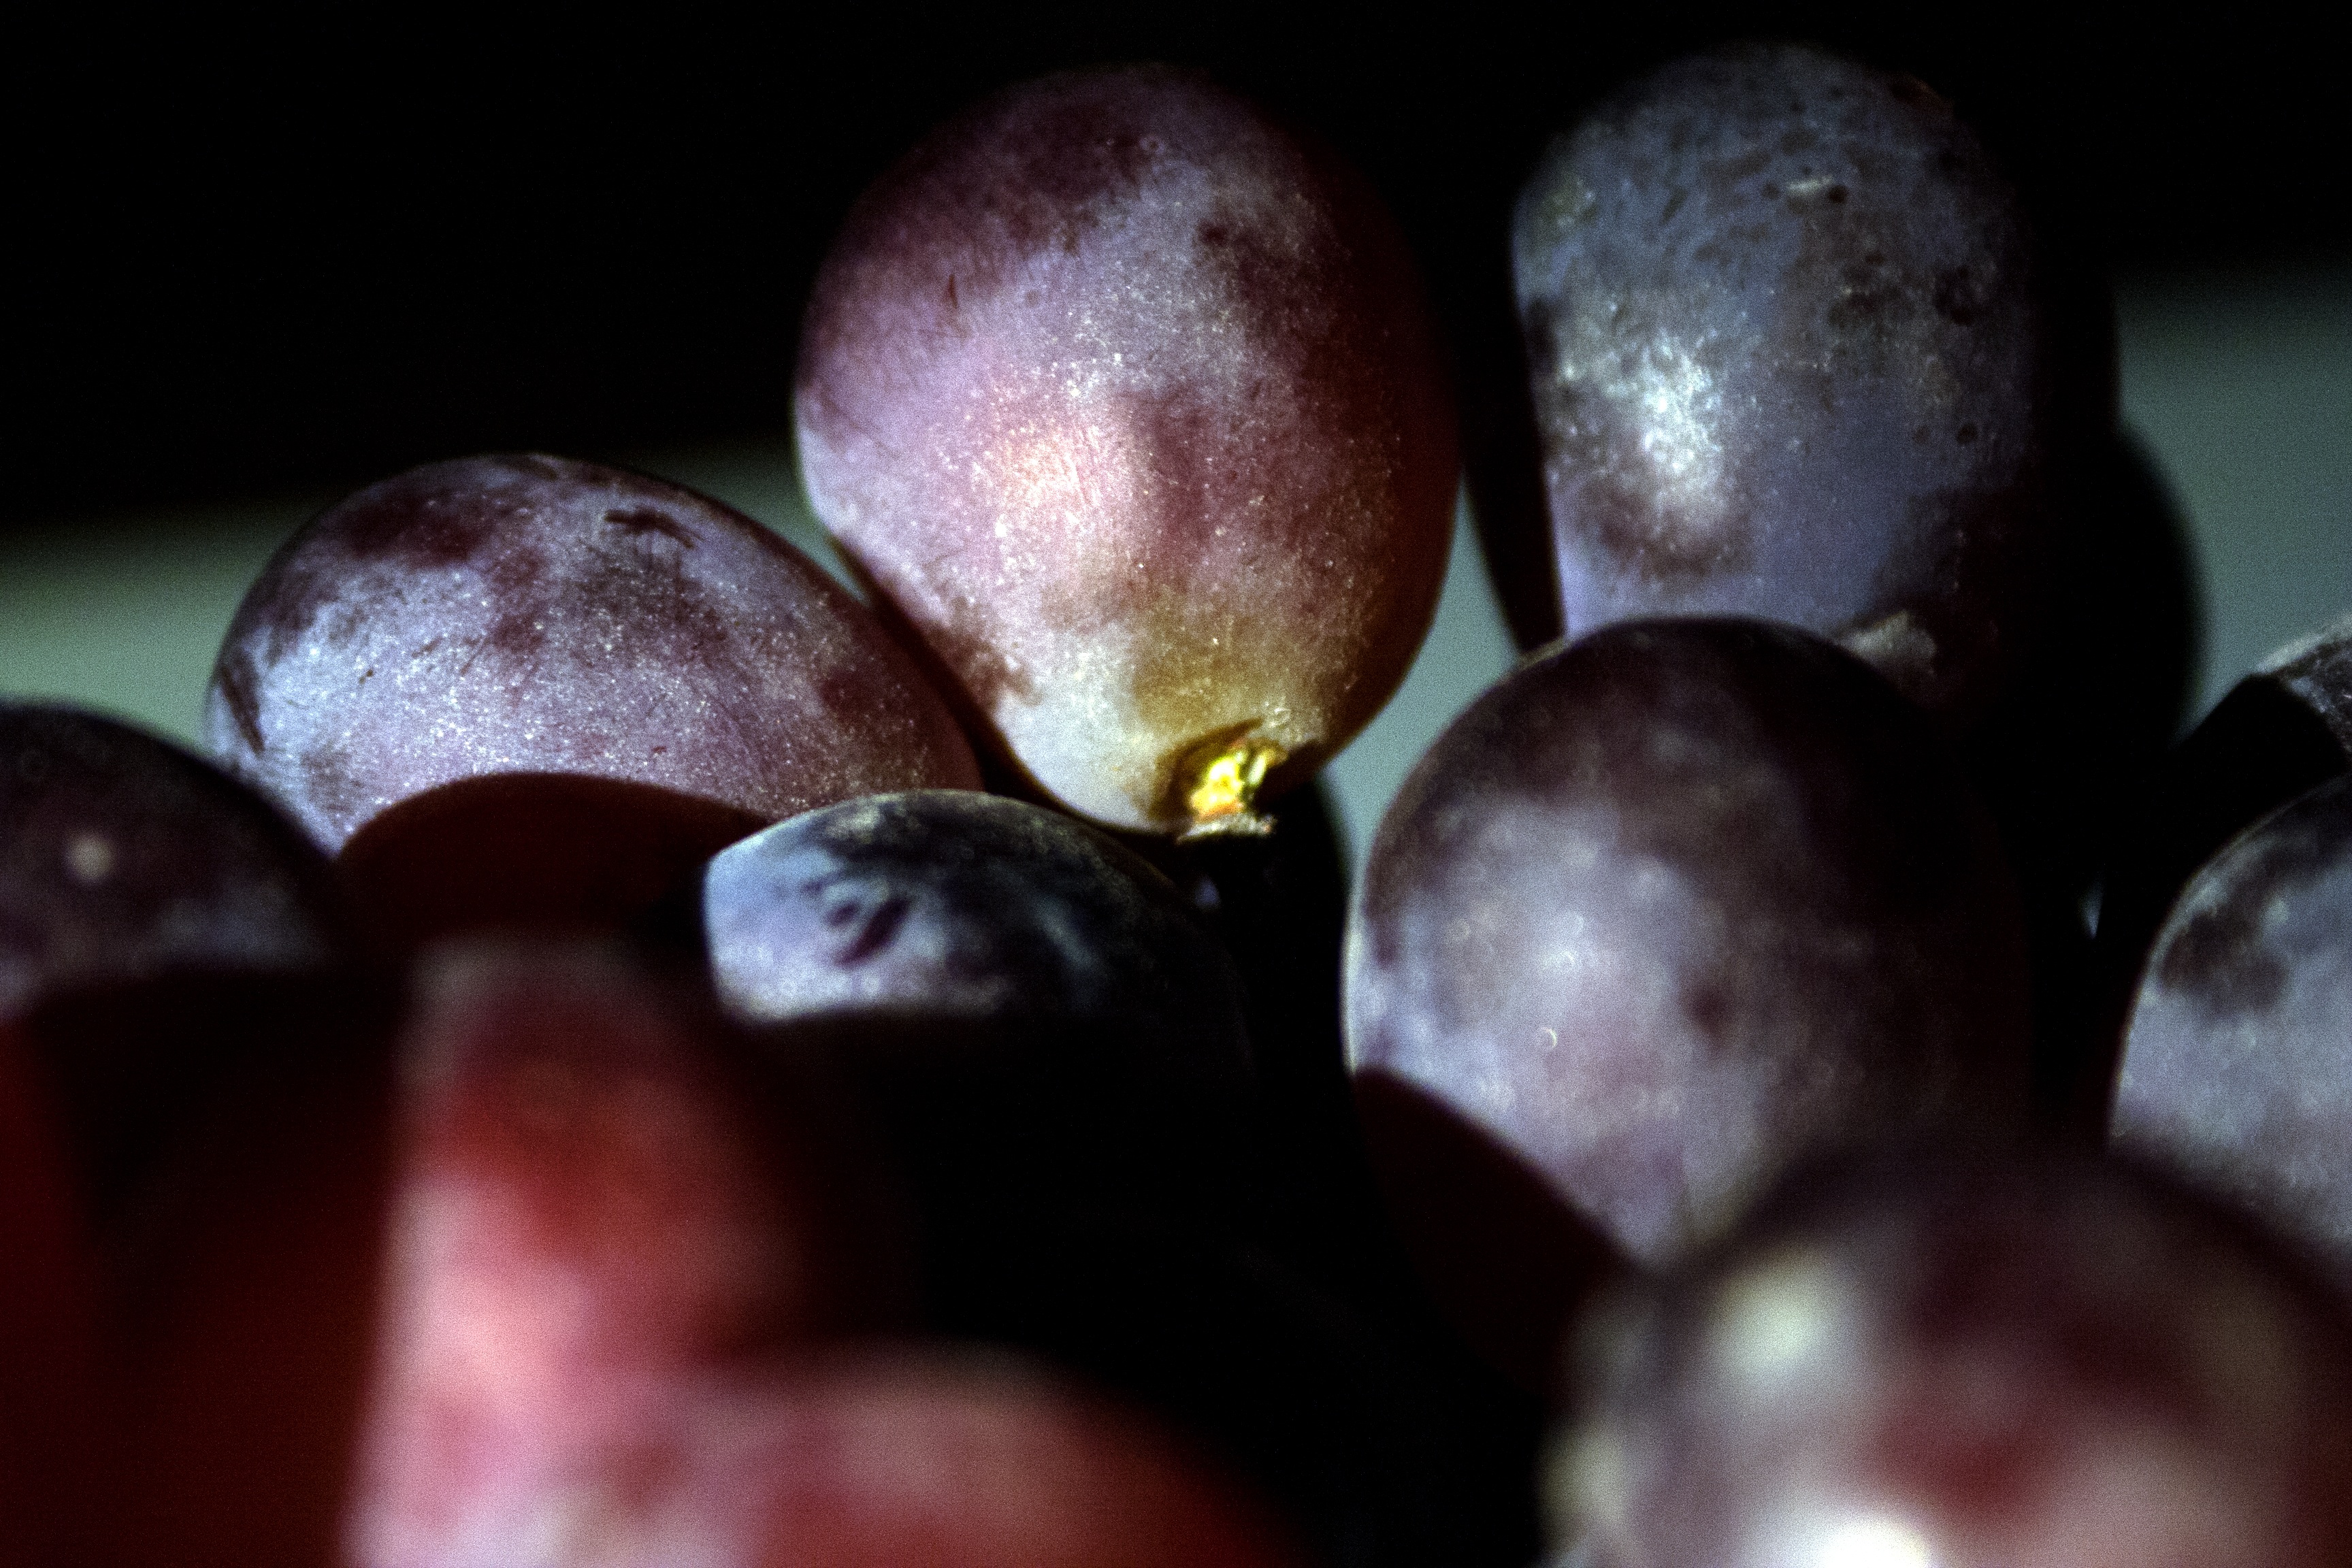
plant, fruit, food, produce, fresh, healthy, close up, eating, violet, grapes, lean, macro photography, firm, spherical, flowering plant, fruiting, damson, still life photography, land plant